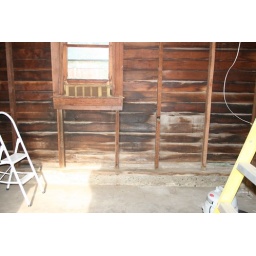
French doors going in this wall